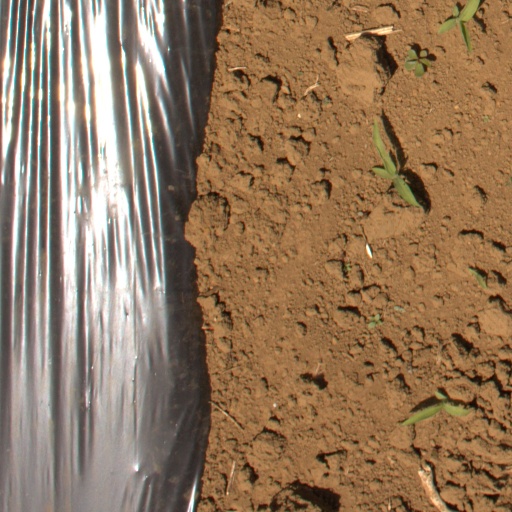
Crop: Jerusalem artichoke